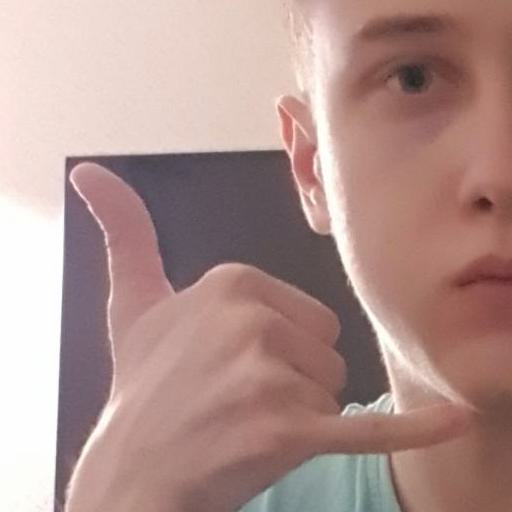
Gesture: call